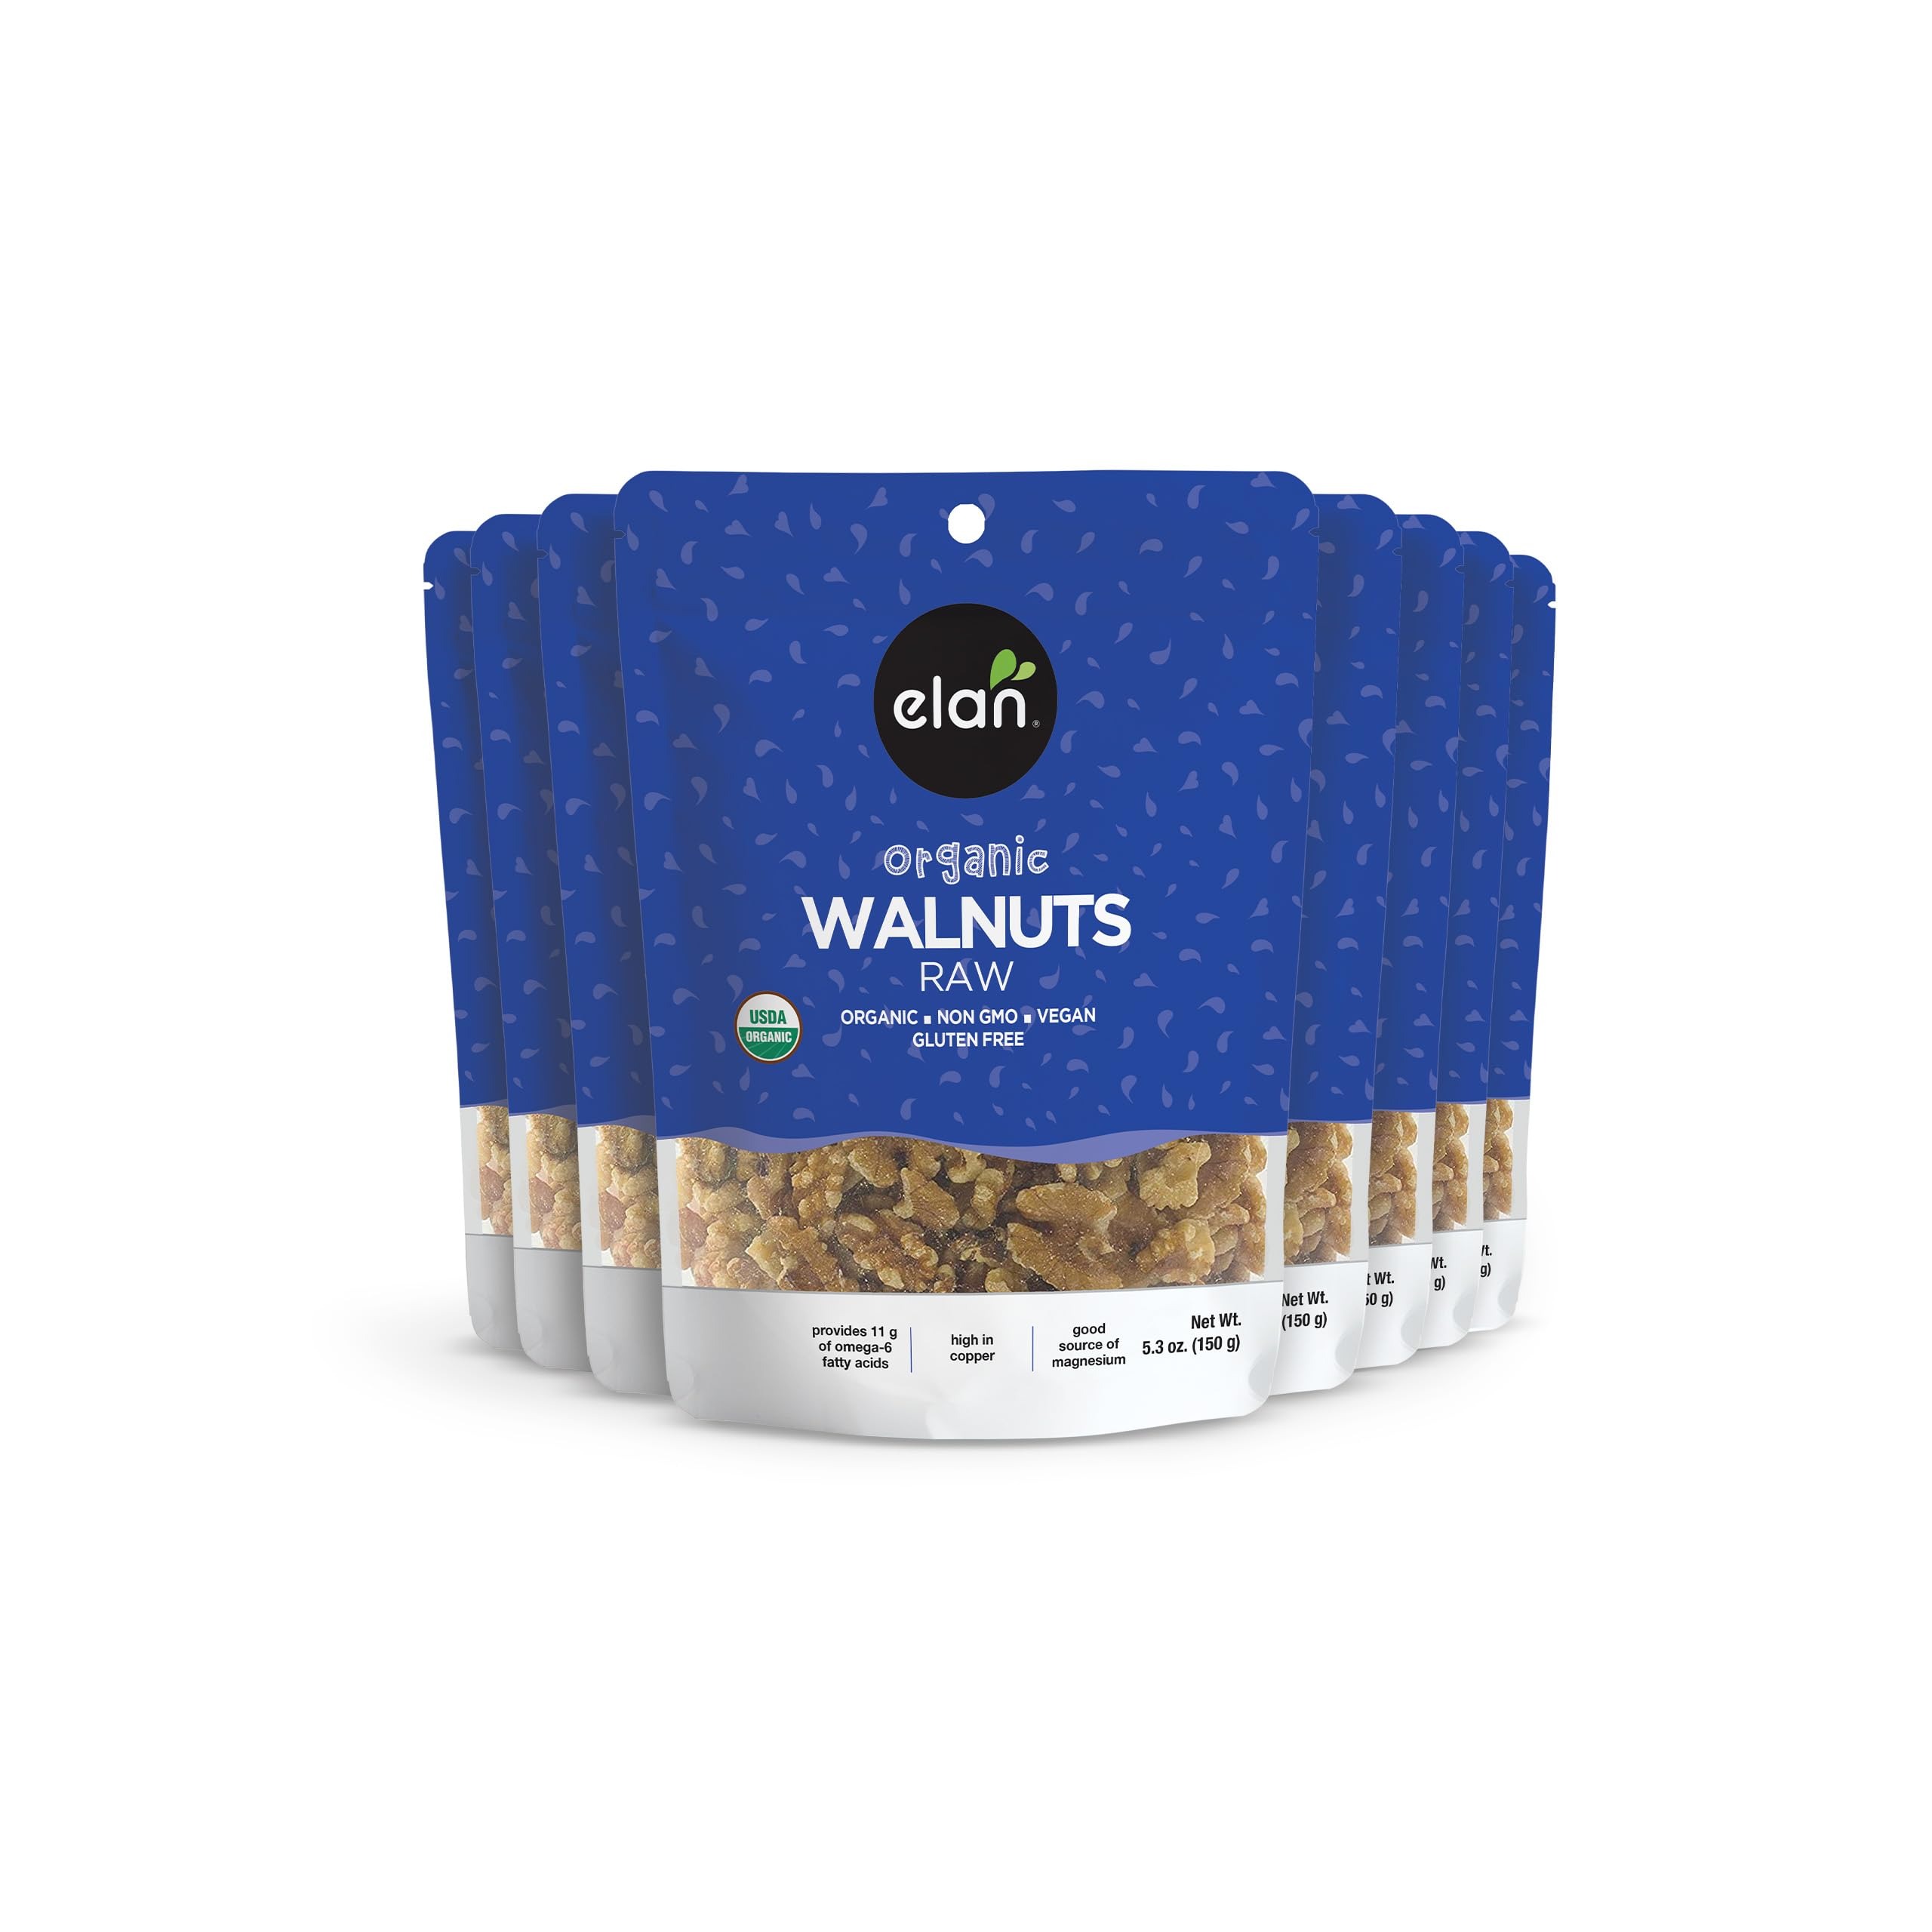
Item Name: Elan Organic Walnuts, Raw Nuts, Unsalted, Unroasted, No Shell, Non-GMO, Vegan, Gluten-Free, Kosher, Healthy Snacks, 8 pack of 5.3 oz
Bullet Point 1: DELICIOUSLY RAW: Elan Organic Walnuts are a bold and nutritious snack, perfect for enjoying on the go or adding to your favorite recipes. Raw and free from additives, these walnuts will have you craving for more
Bullet Point 2: GET CREATIVE: Add these wholesome walnuts to salads, oatmeal, and baked goods for a delightful crunch and nutritious boost
Bullet Point 3: OMEGA-RICH: A source of omega-3 and omega-6 fatty acids, protein, and fiber, these walnuts are a healthy addition to a balanced diet
Bullet Point 4: PROUDLY CERTIFIED: Proudly certified organic (USDA & Ecocert), Gluten-Free, and Kosher, ensuring high-quality standards for health-conscious snackers
Bullet Point 5: ALL-NATURAL: Elan Raw Walnuts are GMO-Free, sulphite-free, vegetarian, vegan, and without additives, making them a wholesome choice for everyone
Bullet Point 6: STORAGE: Keep these raw walnuts in a cool, dry place to maintain optimal freshness and flavor
Value: 42.4
Unit: Ounce

Price: 23.53